1964 Ethiopian–Somali Border War

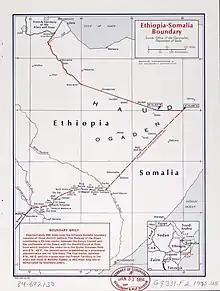
Ogaden region and Ethiopian-Somalia border

The insurgencies surprising early success is attributed to the terrain advantage the Ogaden offered, ideal for traditional guerrilla hit-and-run tactics, placing the mechanized troops at a large disadvantage. The insurgents honed their skills in ambushing military convoys, leading the Ethiopian army to restrict its operations to administrative centers. In response these centers were reinforced and deployed motor patrols, which were repeatedly ambushed by rebels seeking to obtain arms. The Ethiopian army's lackluster performance against the insurgents bolstered their confidence, encouraging them to expand their activities. However, their hit-and-run tactics ultimately proved insufficient to weaken the strategic control of the Ethiopian Empire. According to the Central Intelligence Agency, Ethiopian Defense Minister General Merid Mengesha came under fire for the poor showing of the military against the Ogaden rebels.